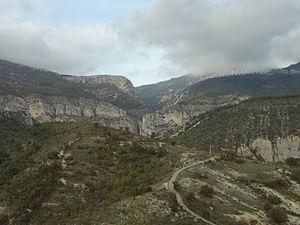
Saint-Vincent-sur-Jabron est une commune française, située dans le département des Alpes-de-Haute-Provence en région Provence-Alpes-Côte d'Azur.